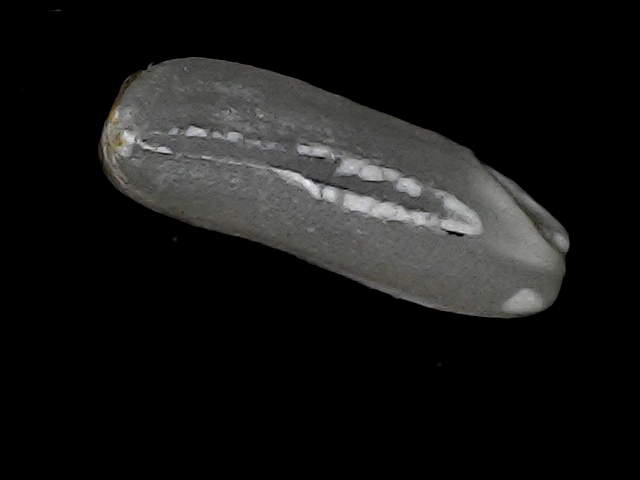
Rice variety: BD30